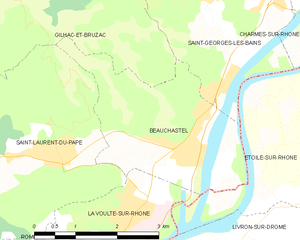
Carte des communes françaises: Beauchastel